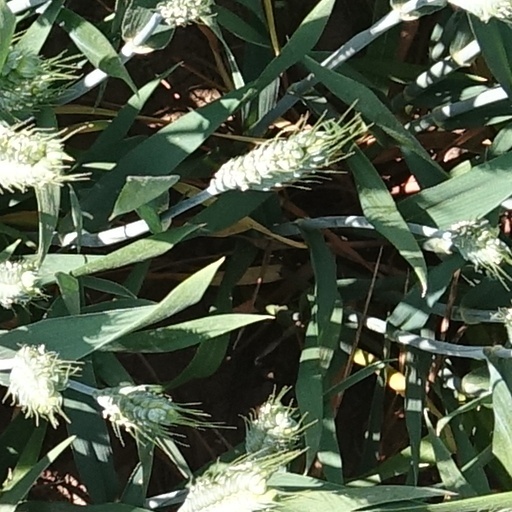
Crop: wheat